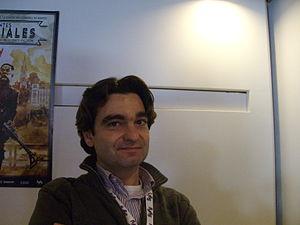
Ugo Bellagamba aux Utopiales 2011